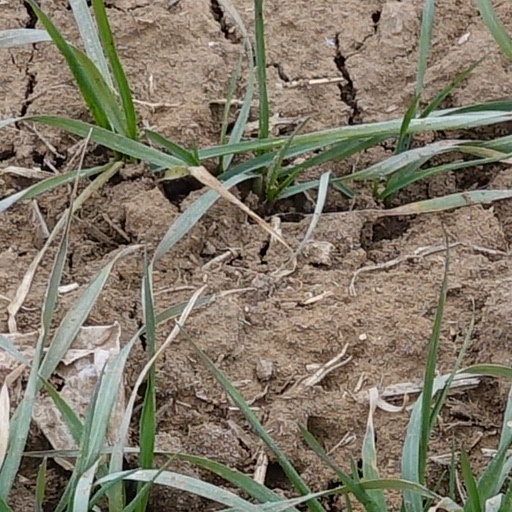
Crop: wheat